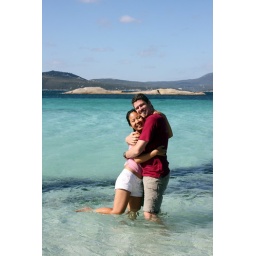
Mai Anh & Nico playing in the clear water at Two Peoples Bay